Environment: real
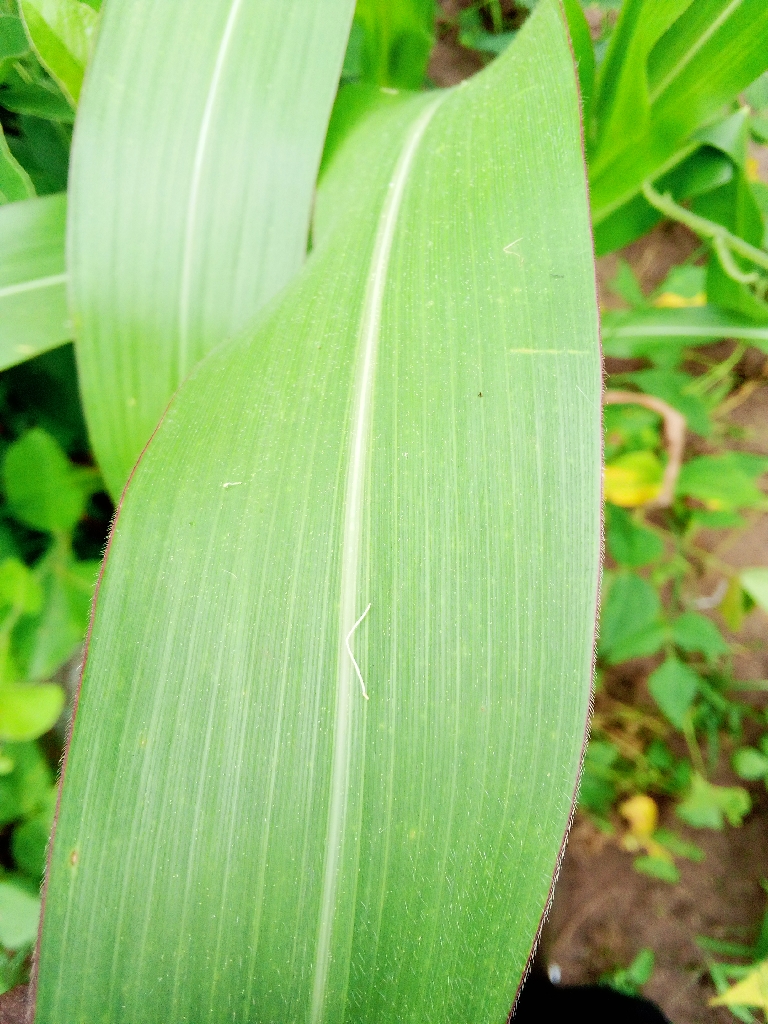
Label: healthy